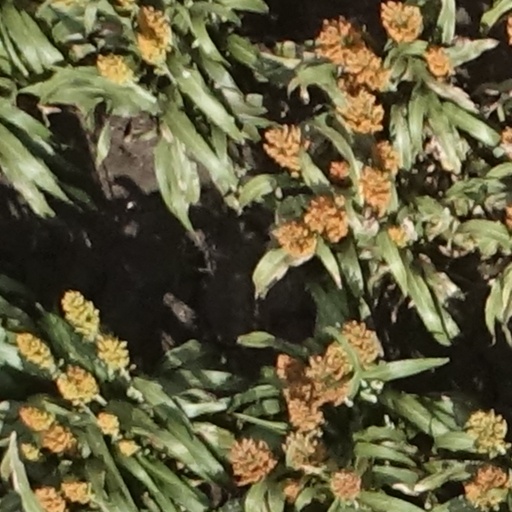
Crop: sorghum